Breakwater (structure)

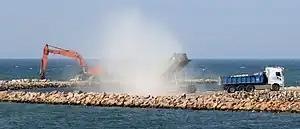
Breakwater under construction in Ystad, Sweden (2019)

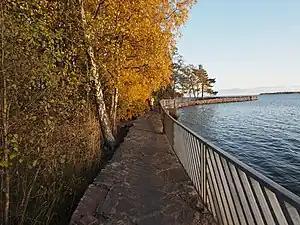
A breakwater in Haukilahti, Espoo, Finland

A breakwater is a permanent structure constructed at a coastal area to protect against tides, currents, waves, and storm surges. Breakwaters have been built since antiquity to protect anchorages, helping isolate vessels from marine hazards such as wind-driven waves. A breakwater, also known in some contexts as a jetty or a mole, may be connected to land or freestanding, and may contain a walkway or road for vehicle access.